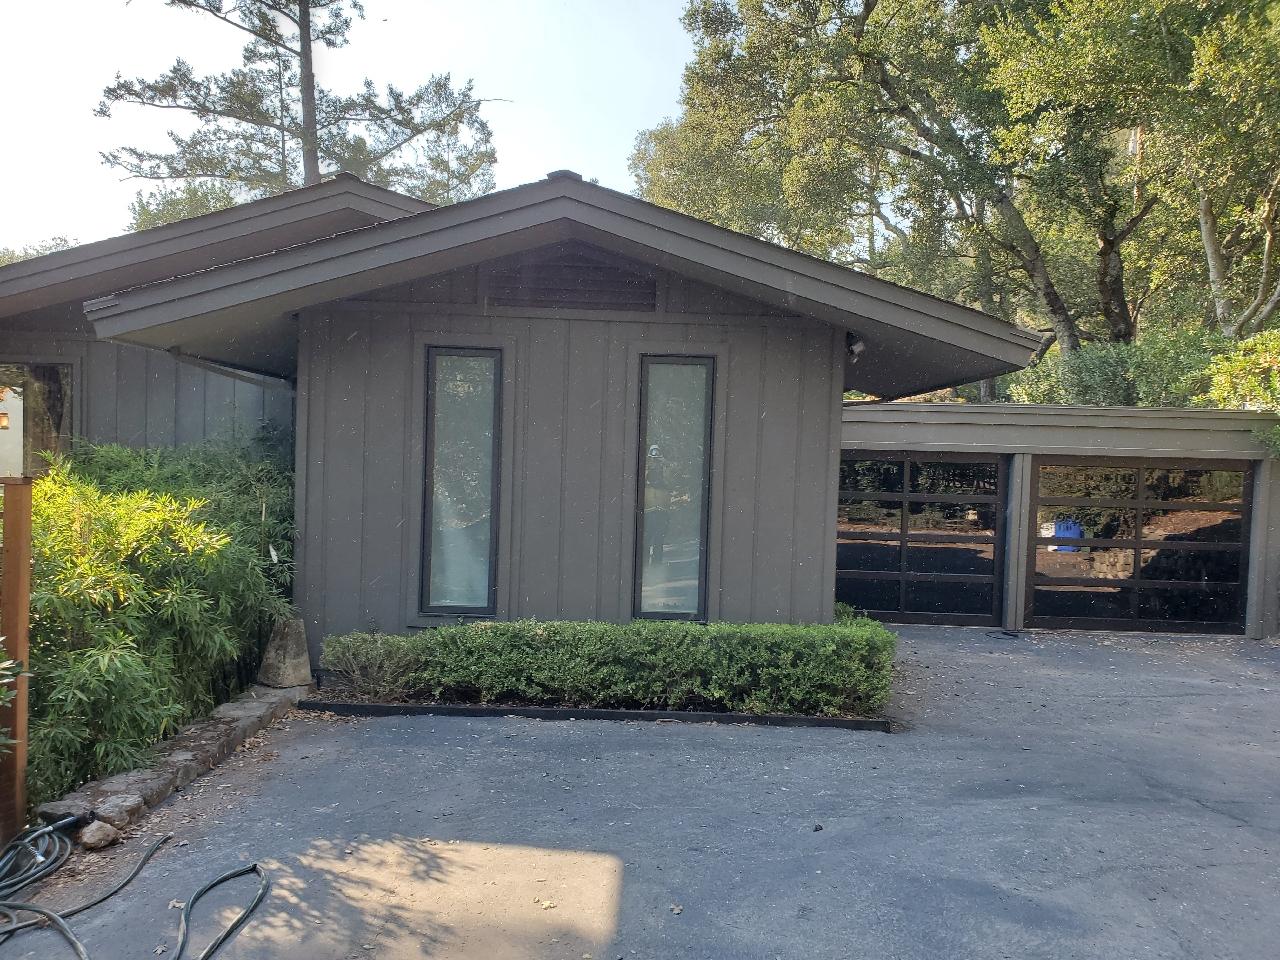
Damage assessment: no_damage